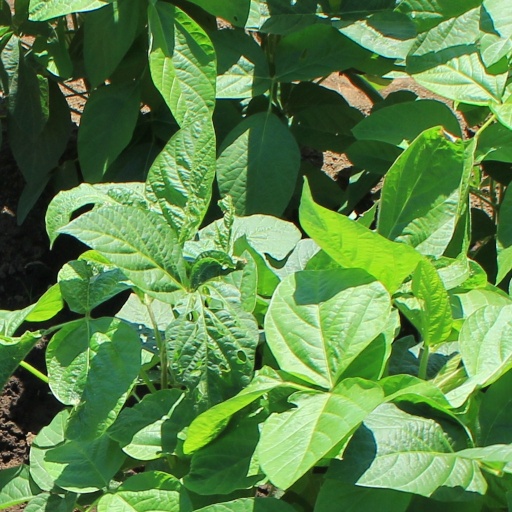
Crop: soybean